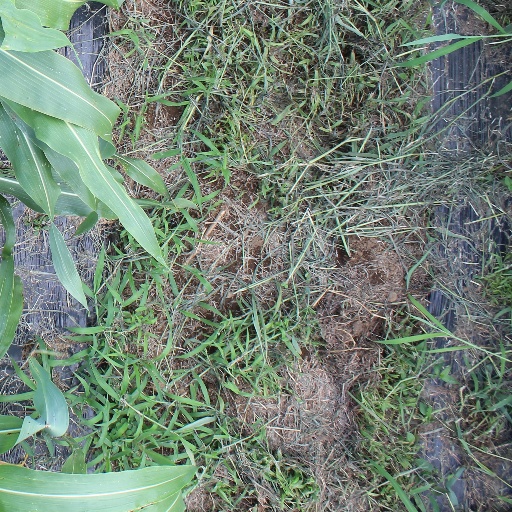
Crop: sorghum